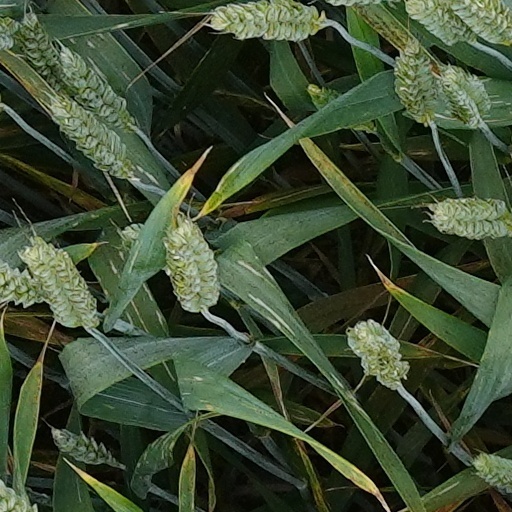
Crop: wheat